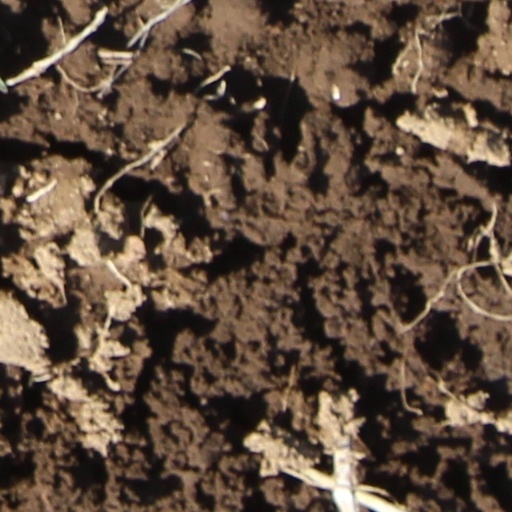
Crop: wheat